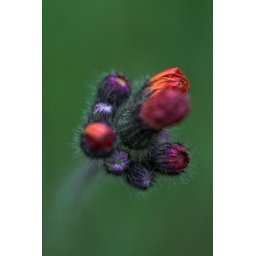
... located in the field behind my house